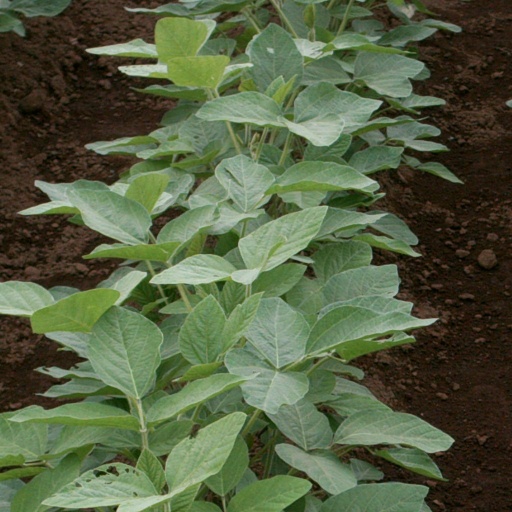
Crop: soybean